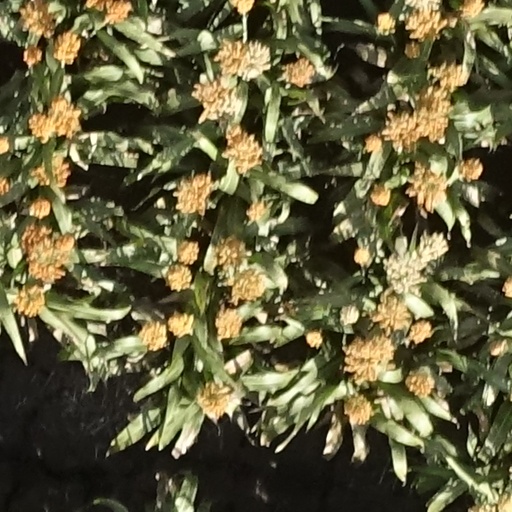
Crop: sorghum